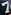
Number: 7